Benito Arias Montano

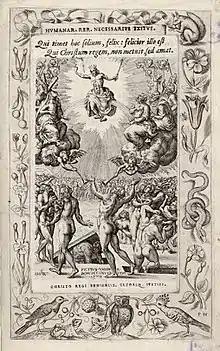
"Final Judgement" by Johannes Wierix, illustration of the 'Humanae Salutis Monumenta' (1571)

León de Castro, professor of Semitic languages at Salamanca, to whose translation of the Vulgate Arias had opposed the original Hebrew text, denounced Arias to the Roman, and later to the Spanish Inquisition for having altered the Biblical text, making too liberal use of the rabbinical writings, in disregard of the decree of the Council of Trent concerning the authenticity of the Vulgate, and confirming the Jews in their beliefs by his Chaldaic paraphrases. After several journeys to Rome Arias was freed of the charges (1580) and returned to his hermitage, refusing the episcopal honours offered him by the king. He accepted, however, the post of a royal chaplain, but was only induced to leave his retirement for the purpose of superintending the Escorial library and of teaching Semitic languages.